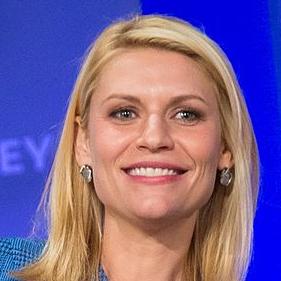
Age: 35